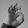
ASL letter: F